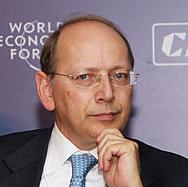
Age: 54